Granville Gee Bee R-6

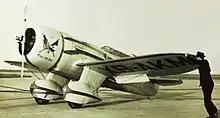
R-6H XB-AKM Conquistador del Cielo showing the later simplified flaps

The Gee Bee R-6 shares the same general shape and overall design as the better known Granville Gee Bee R-1 Super Sportster racer, but was nearly larger in span and length.